Rioja DOCa

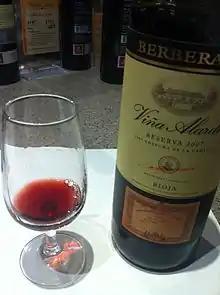
A "Reserva" designated Rioja wine

The aging is carried out in 225-litre oak barrels for a period ranging from 1 to 3 years, and later in the bottle itself for a period of 6 months to 6 years.